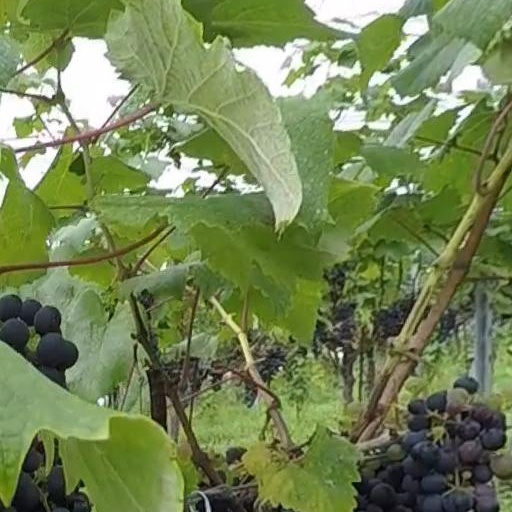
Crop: grape